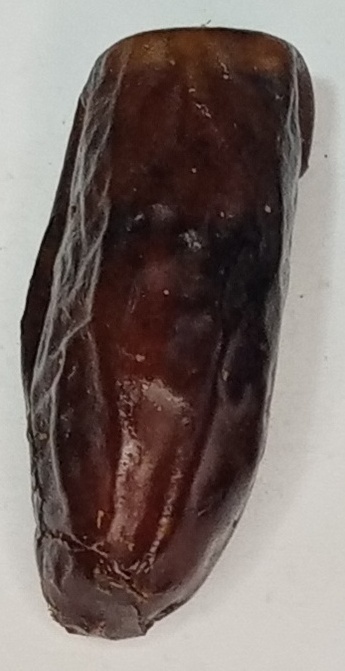
Variety: gajar
Size: large
Grade: grade-3